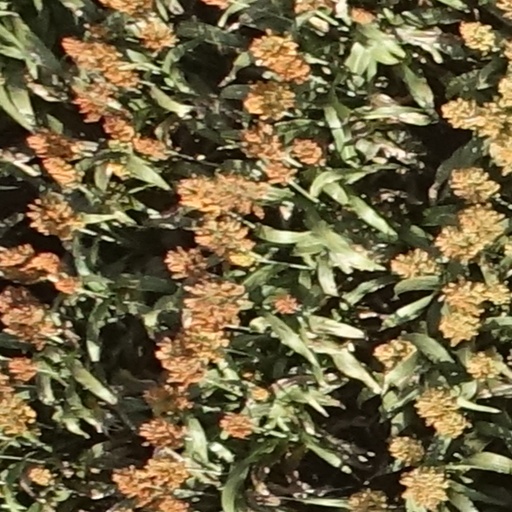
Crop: sorghum